The Secret of Birth

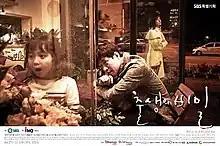
Promotional poster

The Secret of Birth is a 2013 South Korean television series that aired on SBS from April 27 to June 23, 2013, on Saturdays and Sundays at 22:00 for 18 episodes. It stars Sung Yu-ri as a genius amnesiac who pieces together her own life in the wake of her memory loss, while Yoo Jun-sang plays her husband who sets out to reclaim what they once had.